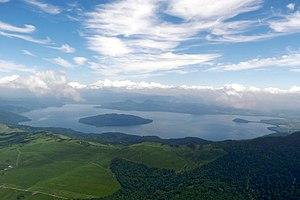
Le lac Kussharo est un lac de cratère dans le parc national d'Akan, à l'est d'Hokkaidō au Japon. Comme c'est le cas avec de nombreux noms d'endroits à Hokkaidō, le nom provient de l'aïnou. C'est le plus grand lac de cratère au Japon au point de vue de la superficie et le sixième plus grand lac du Japon. C'est également le plus grand lac du Japon à geler entièrement en hiver.